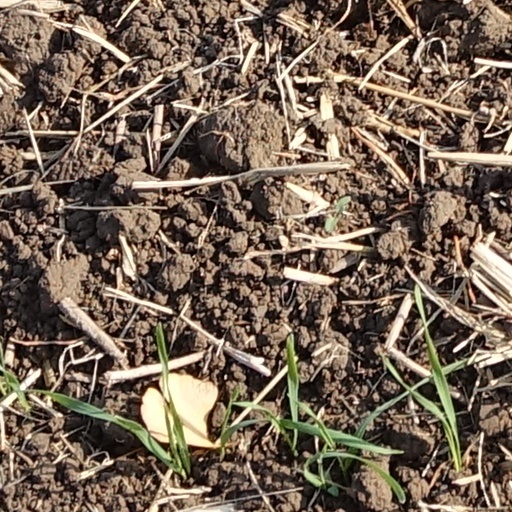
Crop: wheat